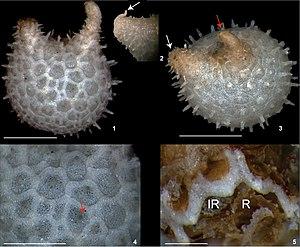
Les Dendrochirotida sont un ordre d'animaux marins de la classe des holothuries.
Les Ypsilothuriidae sont une famille d'holothuries de l'ordre des Dendrochirotida.
Les Holothuries sont une classe d'animaux marins de l'embranchement des échinodermes au corps mou et oblong, et possédant un cercle de tentacules autour de la bouche. Elles sont aussi appelées concombres de mer ou bêches de mer, et possèdent une grande diversité de sobriquets sur les différentes côtes.